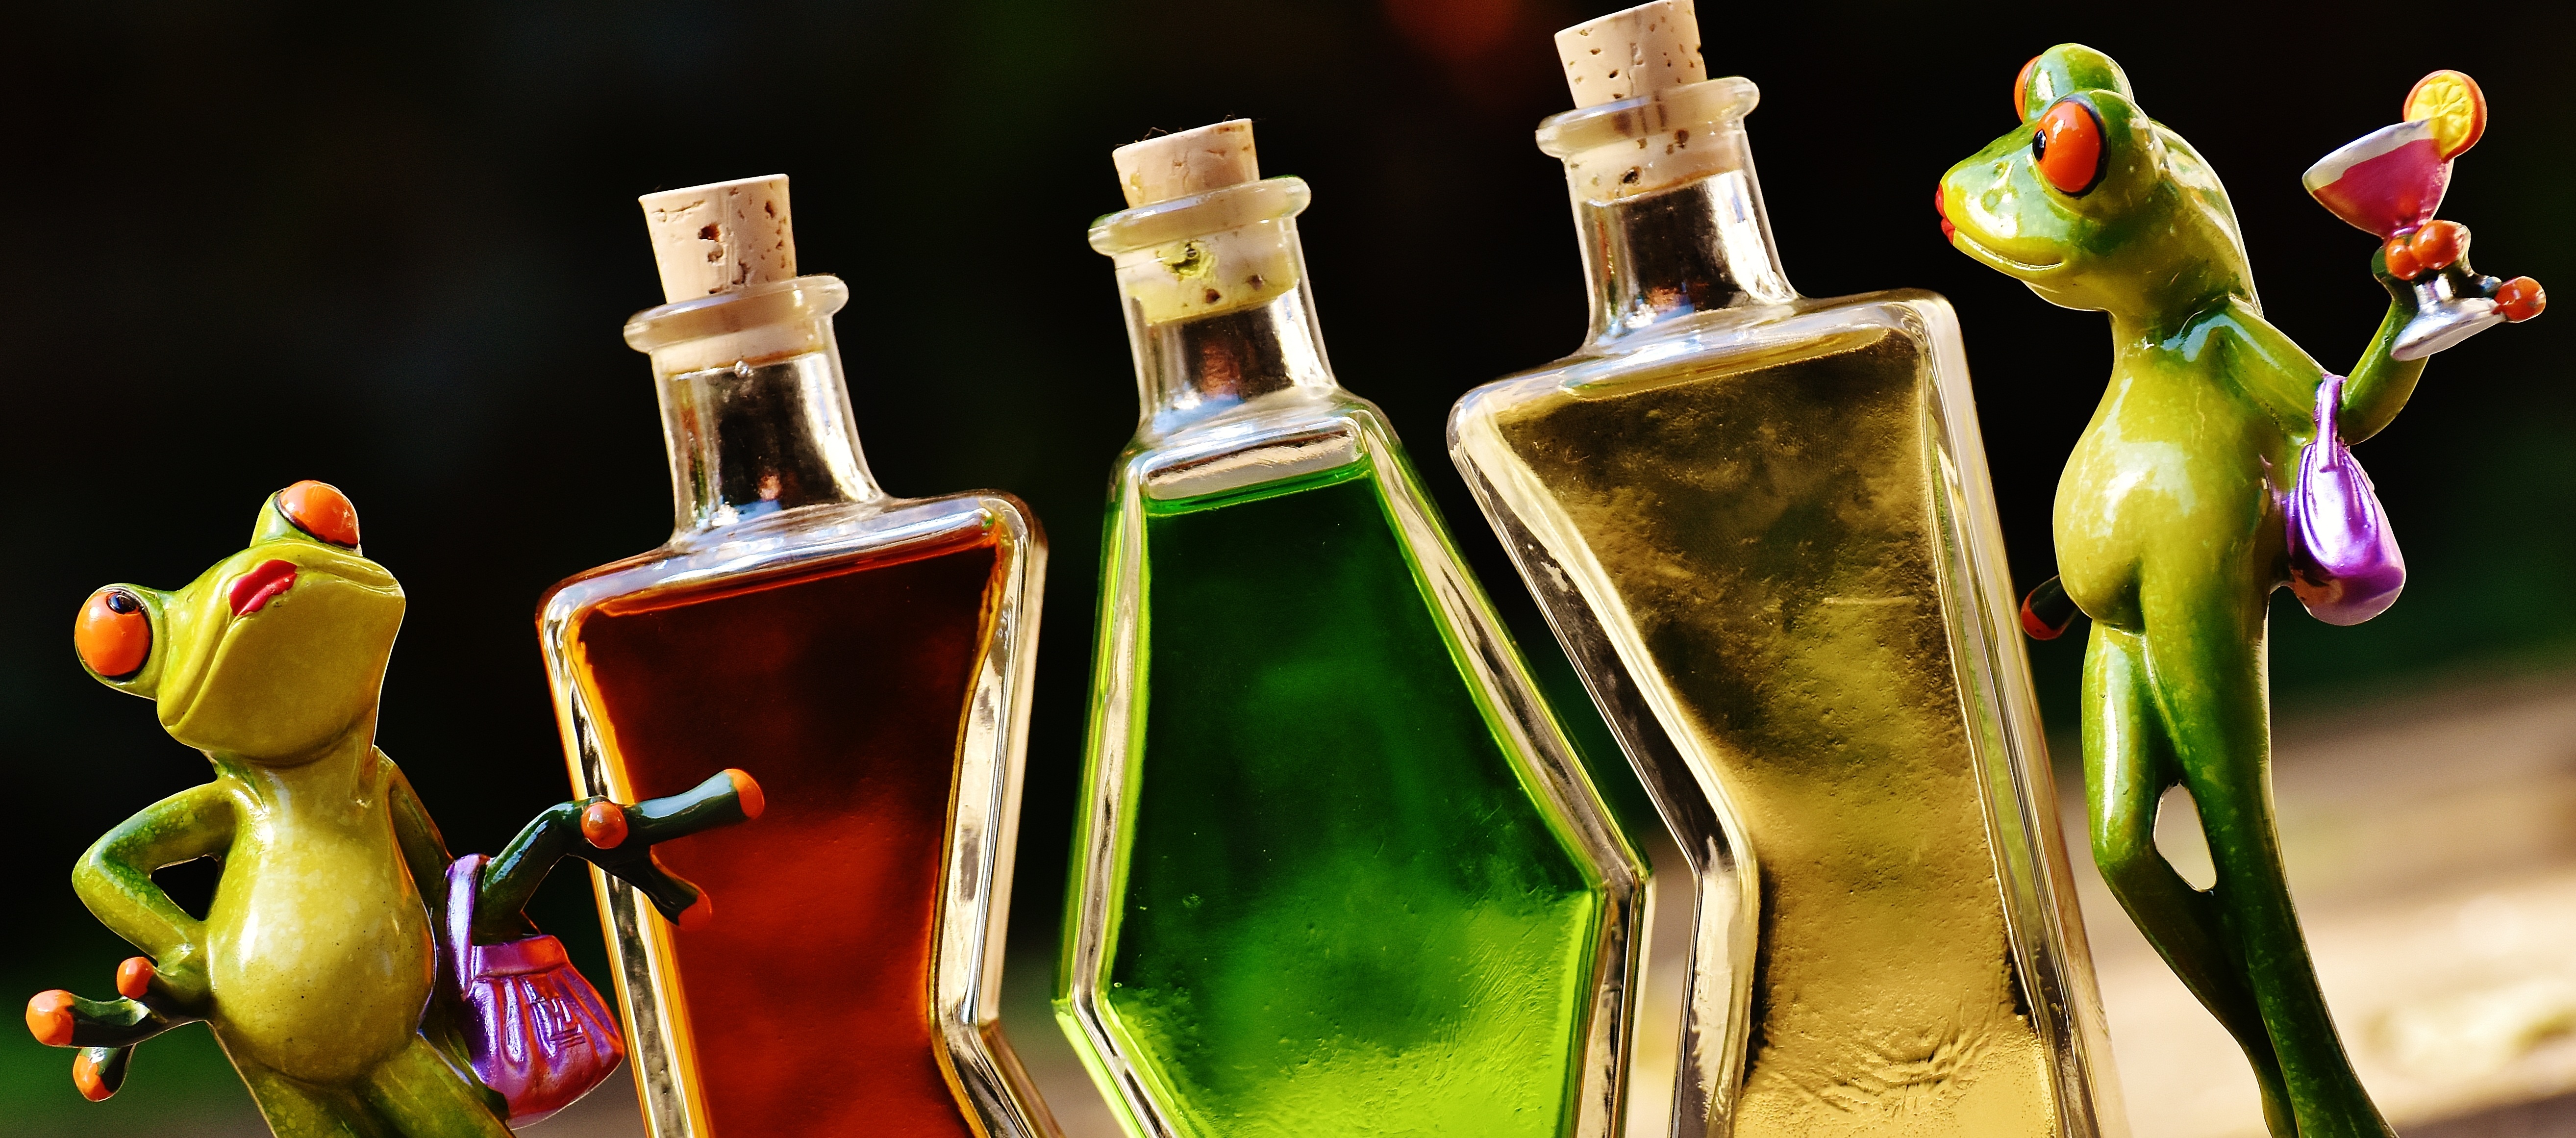
wine, sweet, flower, glass, cute, green, color, drink, bottle, frog, yellow, alcohol, cocktail, wine bottle, fig, fun, bottles, funny, figures, benefit from, frogs, coziness, beverages, macro photography